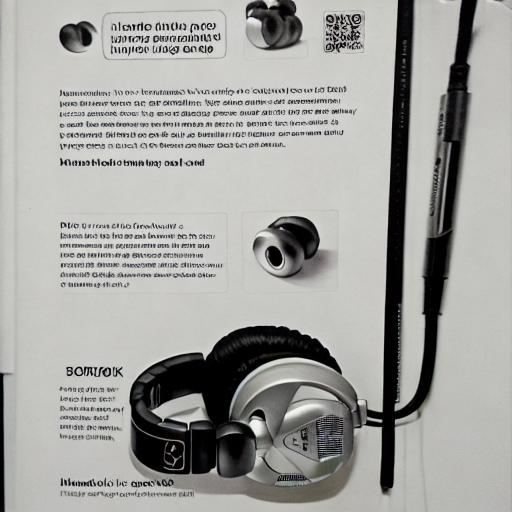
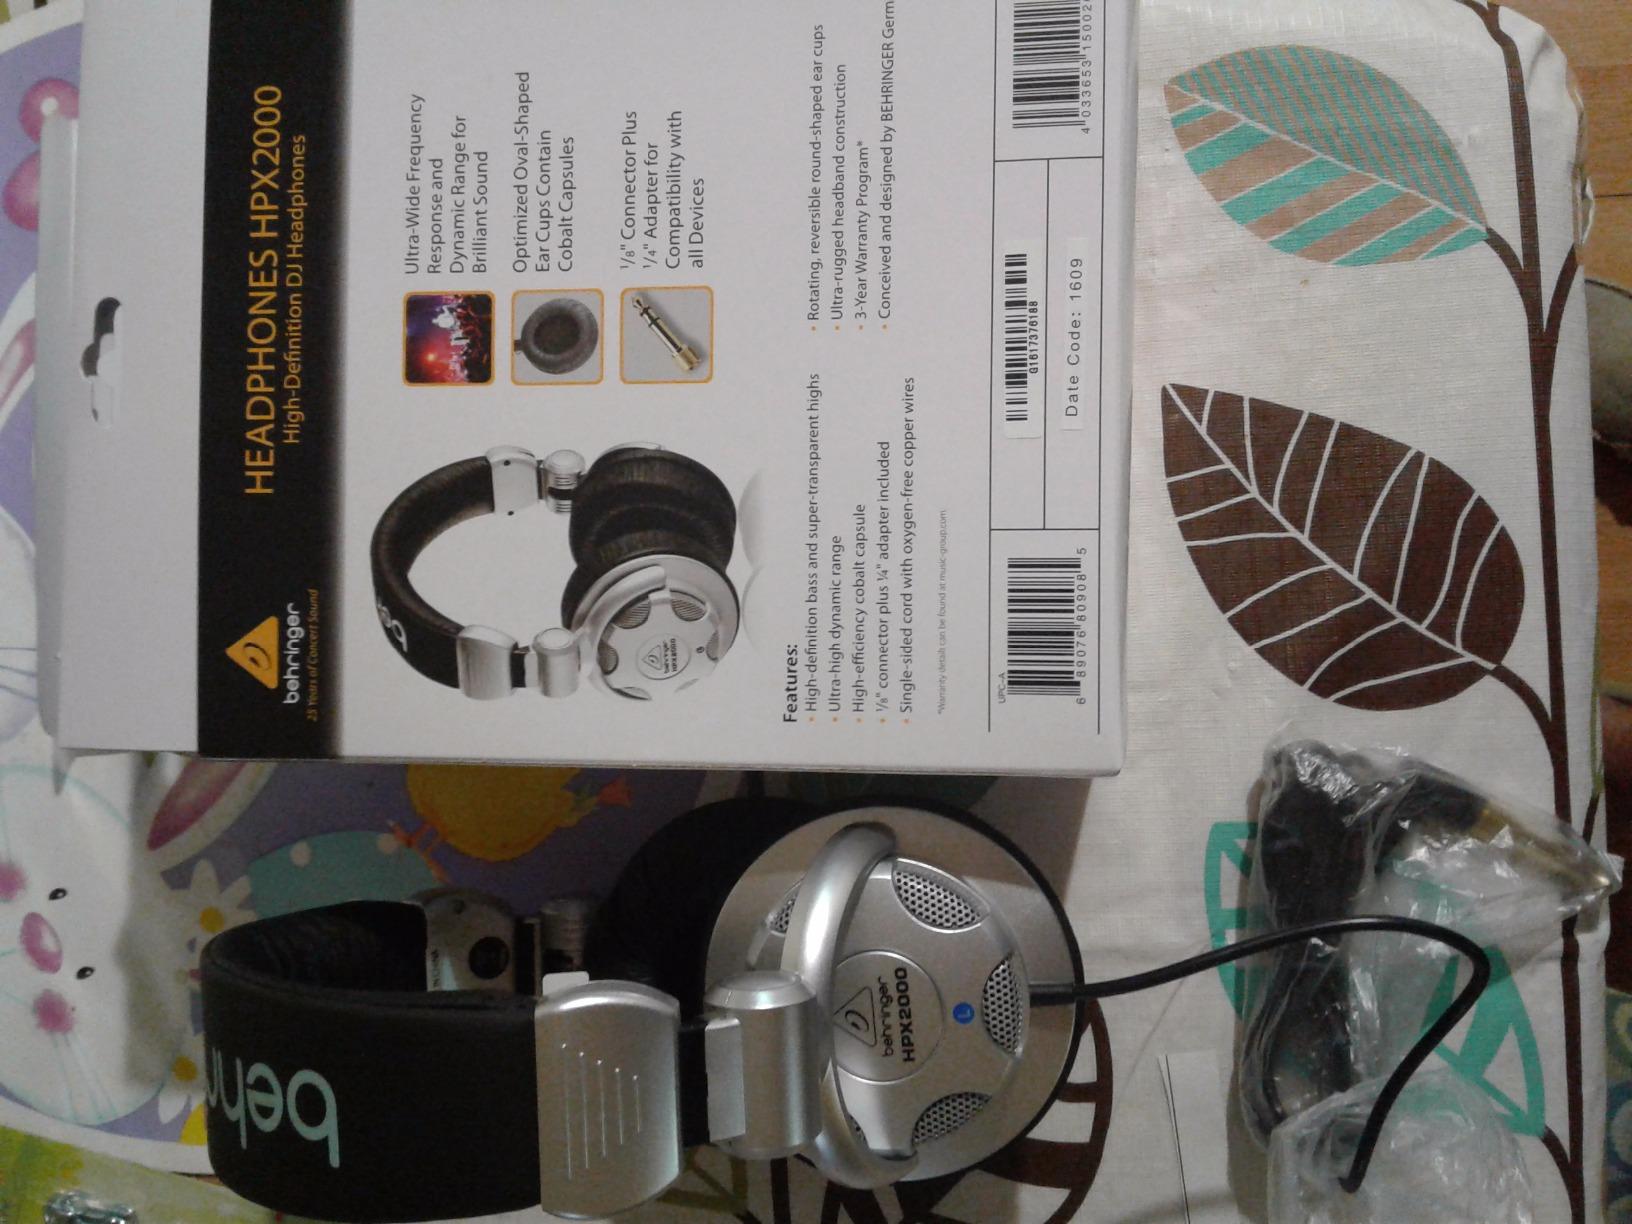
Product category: headphones
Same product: no